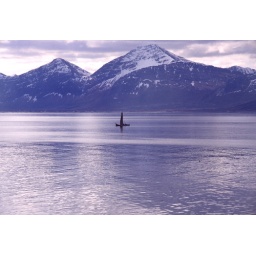
One of my favorite photos of the Hurtigruten voyage...a lone sailboat in the midst of blue water, blue mountains, blue sky.